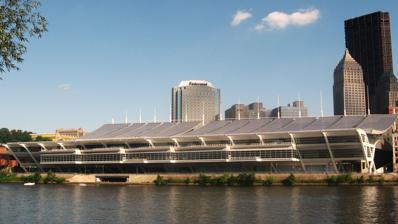
Building: David L. Lawrence Convention Center
Country: United States of America
Year built: 1981
Convention center in Pittsburgh, Pennsylvania, United States David L. Lawrence Convention Center David L. Lawrence Convention Center in Pittsburgh Address 1000 Ft. Duquesne Blvd., Pittsburgh, PA 15222 Location Downtown Pittsburgh Coordinates 40°26′45″N 79°59′47″W / 40.44583°N 79.99639°W / 40.44583; -79.99639 Owner Sports & Exhibition Authority of Pittsburgh and Allegheny County Built 1979–1981 Opened February 7, 1981 Renovated 2000–2003 Expanded 2000–2003 Construction cost $373 million ($632 million today) Enclosed space • Total space 1,450,000 sq ft (134,700 m 2 ) • Exhibit hall floor 330,000 sq ft (30,700 m 2 ) • Breakout/meeting 77,952 sq ft (7,200 m 2 ) • Ballroom 31,610 sq ft (2,900 m 2 ) Parking 700-car parking garage Public transit access Wood Street Website www.pittsburghcc.com The exhibit halls, seen from the Veterans Bridge . The David L. Lawrence Convention Center (DLCC or DLLCC) is a 1,500,000-square-foot (140,000 m 2 ) convention , conference and exhibition building in downtown Pittsburgh in the U.S. commonwealth of Pennsylvania . It is served by two exits on Interstate 579 .  The initial David L. Lawrence Convention Center was completed on the site on February 7, 1981, but as part of a renewal plan the new, completely redesigned center was opened in 2003 and funded in conjunction with nearby Acrisure Stadium and PNC Park . It sits on the southern shoreline of the Allegheny River .  It is the first LEED -certified convention center in North America and one of the first in the world. It is owned by the Sports & Exhibition Authority of Pittsburgh and Allegheny County . History In the early 1970s a site on the opposite side of downtown Pittsburgh was considered for a modern convention center, on the shores of the Monongahela River .  On September 20, 1971, the Commonwealth of Pennsylvania failed to approve that location, and site work slowly began on the present site as the city and county submitted it to the commonwealth on December 10, 1974.  There was a proposal in mid-1974 to locate the center at the then transitioning Penn Station . The center had its ceremonial groundbreaking on June 8, 1977. On February 7, 1981, the original $35 million ($129 million today) structure opened with a ribbon cutting ceremony by Mayor Richard Caliguiri , County Commissioner Tom Foerster and Governor Dick Thornburgh . The old convention center was 131,000 sq ft (12,000 m 2 ) and lacked a ballroom. The 1981 building was demolished to make way for the current structure, built on the same site. After the Commonwealth approved funding for the redesigned center on February 3, 1999 Rafael Viñoly Architects, P.C. was chosen as the designer for the modern center on February 28, 1999. Viñoly along with Dewhurst MacFarlane & Partners and Goldreich Engineering P.C. constructed the $354 million ($647.5 million today) riverfront landmark to contain 313,400 sq ft (29,100 m 2 ) of exhibit space (236,900 sq ft (22,000 m 2 ) of which is column-free), 76,500 sq ft (7,100 m 2 ) of additional exhibit space, a 31,610 sq ft (2,940 m 2 ) ballroom, 51 meeting rooms, two 250-seat lecture halls , teleconference and telecommunications capabilities and 4,500 sq ft (420 m 2 ) of retail space (currently in development). The architect, Viñoly, began the design with a goal in mind of achieving the status of a "green" building. In 2003, the building was awarded Gold Leadership in Energy and Environmental Design (LEED) certification by the U.S. Green Building Council , making it the first such convention center in the U.S. and the largest "green" building in the world. The newly rebuilt building won the 2004 Supreme Award for structural engineering excellence from the Institution of Structural Engineers . The convention center is home to prominent conventions, such as Anthrocon , the Pittsburgh RV Show, Pittsburgh Boat Show, Pittsburgh Home and Garden Show, Piratefest, and the acclaimed Pittsburgh International Auto Show. Naming The center—though completely a structure of 2003 construction—chose to retain the name of the earlier convention center on the site completed in 1981 in honor of David Leo Lawrence (June 18, 1889 – November 21, 1966).  Lawrence was an American politician who served as the Democratic Governor of Pennsylvania from 1959 to 1963, only retiring because of the state's then term limit of 1 per governor. He is to date the only mayor of Pittsburgh to be elected Governor of Pennsylvania. Previously, he had been the longest tenured mayor of Pittsburgh (1946–1959) and the primary force behind Pittsburgh's urban renewal projects including the Mellon Arena , Gateway Center , Fort Pitt Tunnel and Point State Park . He was Pennsylvania's first Catholic Governor (at the time a major breakthrough for an Irish Catholic), and a major force in the national Democratic Party from the 1930s to the 1960s.  Historians credit him with among other behind-the-scenes labors, leading a compromise at the 1944 National Democratic Convention that eventually made Harry Truman president.  As well as healing a divided national convention of 1960 that resulted in the John F. Kennedy / Lyndon B. Johnson ticket, it is for these reasons as well as his work in the state and the city that he was dubbed "kingmaker" by party leaders. Incidents On February 13, 1982, a Car Expo Mercury display featuring a 130-pound cougar named Tom Tom mauled a 9-year-old Upper St. Clair boy before Pittsburgh Police officers shot the animal dead.  The boy survived after being treated at Allegheny General Hospital for several days. On February 12, 2002, less than two weeks before the scheduled opening of the new center, a 165-ton truss that was under construction collapsed, killing one and injuring two workers. The truss was part of the second phase of construction, scheduled for opening in 2003, and did not delay the February 23 opening of phase one. On February 5, 2007, a section of concrete floor from the second floor loading dock collapsed under the weight of a tractor-trailer and fell onto the water feature area below. There were no injuries. The building remained closed until investigations by the contractors were completed on March 9, the fault was repaired, and the convention center reopened. Notable events 1970s June 8, 1977: Groundbreaking at 10th Street and Ft. Duquesne Way. 1980s February 7, 1981: Ribbon-cutting ceremony by Mayor Richard Caliguiri , County Commissioner Tom Foerster and Gov. Dick Thornburgh as the nine-day Premier Expo kicks off free to the public, with exhibits from the consulates of China, France, Italy, Spain, Greece, the Netherlands and the United Kingdom. HJ Heinz and Westinghouse bringing two interactive talking robots to their displays and US Steel and Alcoa hosting large exhibits. April 13, 1982: Rev. Jerry Falwell October 8–11, 1982: The Pittsburgh Steelers open team archives and memorabilia to public display as part of the "50 Seasons of Celebration". October 9, 1982: Howard Cosell hosts the "50 Seasons Celebration Dinner" for the Pittsburgh Steelers as 2,500 attend with Supreme Court Justice White , Pete Rozelle , Art Rooney and Count Basie and his orchestra providing entertainment as WPXI and WTAE provide live coverage. June 24–29, 1983: United Church of Christ national convention. December 2, 1983: Gulf Oil Corporation holds its annual shareholders meeting with raider T. Boone Pickens speaking. April 5–6, 1984: Democratic Party National Primary Debate with Walter Mondale , Jesse Jackson and Gary Hart speaking on both days. June 1985: InventHelp organizes the first INPEX (Invention and New Product Exposition) , the world's largest invention trade show. July 13, 1986: Peter Popoff conducts a ministry as protesters spread pamphlets outside. June 26–30, 1987: American Baptists National Convention . March 2–5, 1988: Remaking Cities Conference with the Prince of Wales as featured speaker on the last two days. October 27, 1988: George H. W. Bush - Michael Dukakis presidential debate (cancelled). March 15, 1989: A 134-seat film theater is completed as an annex to the center. 1990s April 1990: The Abortion protesters trial of 11 defendants August 5–11, 1991: Jesse Jackson , Louis Wade Sullivan and Benjamin Hooks 30th annual Progressive National Baptist Convention . August 14, 1991: President Bush is the keynote speaker to the Fraternal Order of Police National Convention. April 6, 1992: Former British Prime Minister Margaret Thatcher speaks on world events. August 12, 1992: Bill Clinton is the keynote speaker at the American Federation of Teachers National Conference. October 31, 1994: President Clinton speaks to local leaders and campaigners on the eve of mid-term elections. 1996: ACM/IEEE Supercomputing Conference July 17, 1997: President Clinton is the keynote speaker to the 88th NAACP National Convention, held in Pittsburgh for the first the since 1931. September 24, 1997: President Clinton speaks at the AFL-CIO National Convention. November 16, 1997: Patriarch Bartholomew I of Constantinople conducts a divine liturgy . 2000s October 11, 2000: President Clinton is the featured speaker during a campaign rally. July 1, 2001: The old convention center is imploded. July 26–30, 2003: Urban League National Convention with President Bush speaking. December 2, 2003: President Bush conducts a townhall meeting. April 15–18, 2004: National Rifle Association Convention with Vice President Dick Cheney and Ted Nugent as speakers. April 19, 2004: President Bush delivers a major address at the center. July 31, 2004: Election Rally with President Bush as speaker. April 27 – May 7, 2004: United Methodist Church National Conference. November 6–12, 2004: SC, The International Conference for High Performance Computing Networking, Storage, and Analysis . July 25, 2005: Vice President Cheney delivers a major address. June 15–18, 2006: Anthrocon has its first year in Pittsburgh and at the center. July 7–11, 2006: Major League Baseball All-Star Game Fanfest April 20, 2007: National Women's Health & the Environment Conference with Fran Drescher and Teresa Heinz Kerry as speakers. November 4, 2007: Steve Sabol hosts the Pittsburgh Steelers 75th anniversary gala, Chuck Noll 's last public appearance. Spring 2008: The Dapper Dan Awards Banquet April 14, 2008: Alliance for American Manufacturing National convention with Hillary Clinton and Barack Obama as speakers. May 8–15, 2008: U.S. Chess Federation National Championships. August 9, 2008: Democratic National Platform Convention with Janet Napolitano , Howard Dean and Deval Patrick among others. September 21–24, 2008: 27th annual National Recycling Coalition conference. 2009 G-20 Pittsburgh summit (September 24–25, 2009) March 16–20, 2009: Annual March National Meeting for the American Physical Society . April 3–5, 2009: Tekkoshocon June 28–29, 2009: 8th Annual International Society for Bipolar Disorders Conference. July 30 – August 2, 2009: Forrest Wood Cup National Family Fun Zone & Awards Ceremony. August 6–9, 2009: American Philatelic Society 's StampShow. August 13–16, 2009: Netroots Nation National convention with Bill Clinton and Howard Dean speaking. Pittsburgh Golf Show. August 21, 2009: National Truck Driving Championships . September 13–17, 2009: AFL-CIO National Convention, with President Obama and Caroline Kennedy as featured speakers. September 24–25, 2009: Global20 summit with President Obama and dozens of other world leaders. October 19, 2009: 1st Annual DUG East is held. 2009: Biomedical Engineering Society National Conference. 2010s April 8–11, 2010: Tekkoshocon September 26–29, 2010: Airports Council International annual conference. November 3–5, 2010: The second annual DUG East conference. April 28 – May 1, 2011: National Rifle Association National Convention with Pat Toomey , Jason Altmire , Mike Huckabee , Lt. Col. Oliver North , Ken Blackwell , Jeff Foxworthy and Ted Nugent May 16–18, 2011: American Society for Quality Annual National Meeting. July 4–9, 2011: Mennonite Church USA National Convention. July 23, 2011: Pittsburgh Steelers quarterback Ben Roethlisberger holds a 400-person all-star gala reception for his wedding with Ambassador Rooney , Triple H and Merrill Hoge . September 28–29, 2011: American Idol call-back auditions with Jennifer Lopez , Steven Tyler , Randy Jackson and Ryan Seacrest . May 13–18, 2012: Intel International Science and Engineering Fair June 14–17, 2012: Anthrocon, exceeding 5,000 attendees. The Dapper Dan Awards 2011–2012 April 4–7, 2013: Tekkoshocon April 10–12, 2013: North American Prospect Expo East August 3–7, 2013: The National Organization of Black Law Enforcement Executives September 14–15, 2013: Steel City Tattoo convention. November 13–15, 2013 DUG East convention with George W. Bush as keynote speaker. April 3–6, 2014: Tekko April 9–11, 2014 North American Prospect Expo East. July 3–6, 2014: Anthrocon August 20–23, 2014: US Gymnastics National Congress and Tradeshow April 16–19, 2015: Tekko July 9–12, 2015: Anthrocon March 31, 2016: Bernie Sanders presidential campaign rally April 13, 2016: Donald Trump presidential campaign rally January 7–9, 2019:  Hosted Annual PCMA event July 4–7, 2019: Anthrocon Transportation access The Convention Center is served by exits on Interstate 579 , Interstate 279 and Interstate 376 as well as its location within five blocks of both the Wood Street and Penn Station transit stops on the Pittsburgh subway system . Penn Station also serves Amtrak , providing regular direct inter-city rail links. Both the Megabus intercity service and the local Port Authority of Allegheny County buses also stop at the center. National television Three Rivers , the CBS medical drama, used the convention center for some scenes depicting the hospital. Justified , the FX Network drama, used the center for interior shots of the "airport". Smith , a CBS crime drama that showcases the convention center's interior waterway during Ray Liotta 's and Amy Smart 's escape chase scene with the Pittsburgh Police .  The exterior riverside of the center is shown prominently as the gang transfers to a speed boat on the Allegheny River . The Colbert Report 2012 from the National Rifle Association convention held at the center. The Rachel Maddow Show 2011 with Meghan McCain and Ricky Burgess . References Book Toker, Franklin (2007). Buildings of Pittsburgh . Pittsburgh: Chicago: Society of Architectural Historians; Santa Fe: Center for American Places ; Charlottesville: In association with the University of Virginia Press. ISBN 978-0-8139-2650-6 . Web